Dan Bern

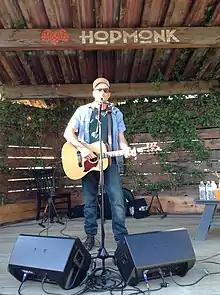
Dan Bern at Hopmonk Tavern in Novato, California.

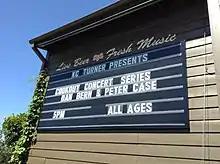
Marquee advertises a Dan Bern performance.

Between 1997 and 2003, many of his tours and recordings featured a regular cast of backup musicians which he began calling the International Jewish Banking Conspiracy or IJBC, which Bern said was a tribute to the book "Nigger" by Dick Gregory.